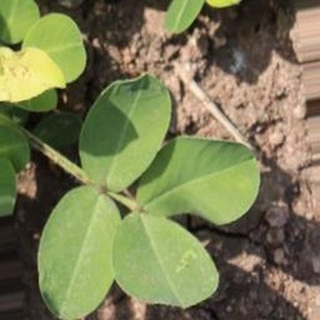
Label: groundnut_nutrition_deficiency